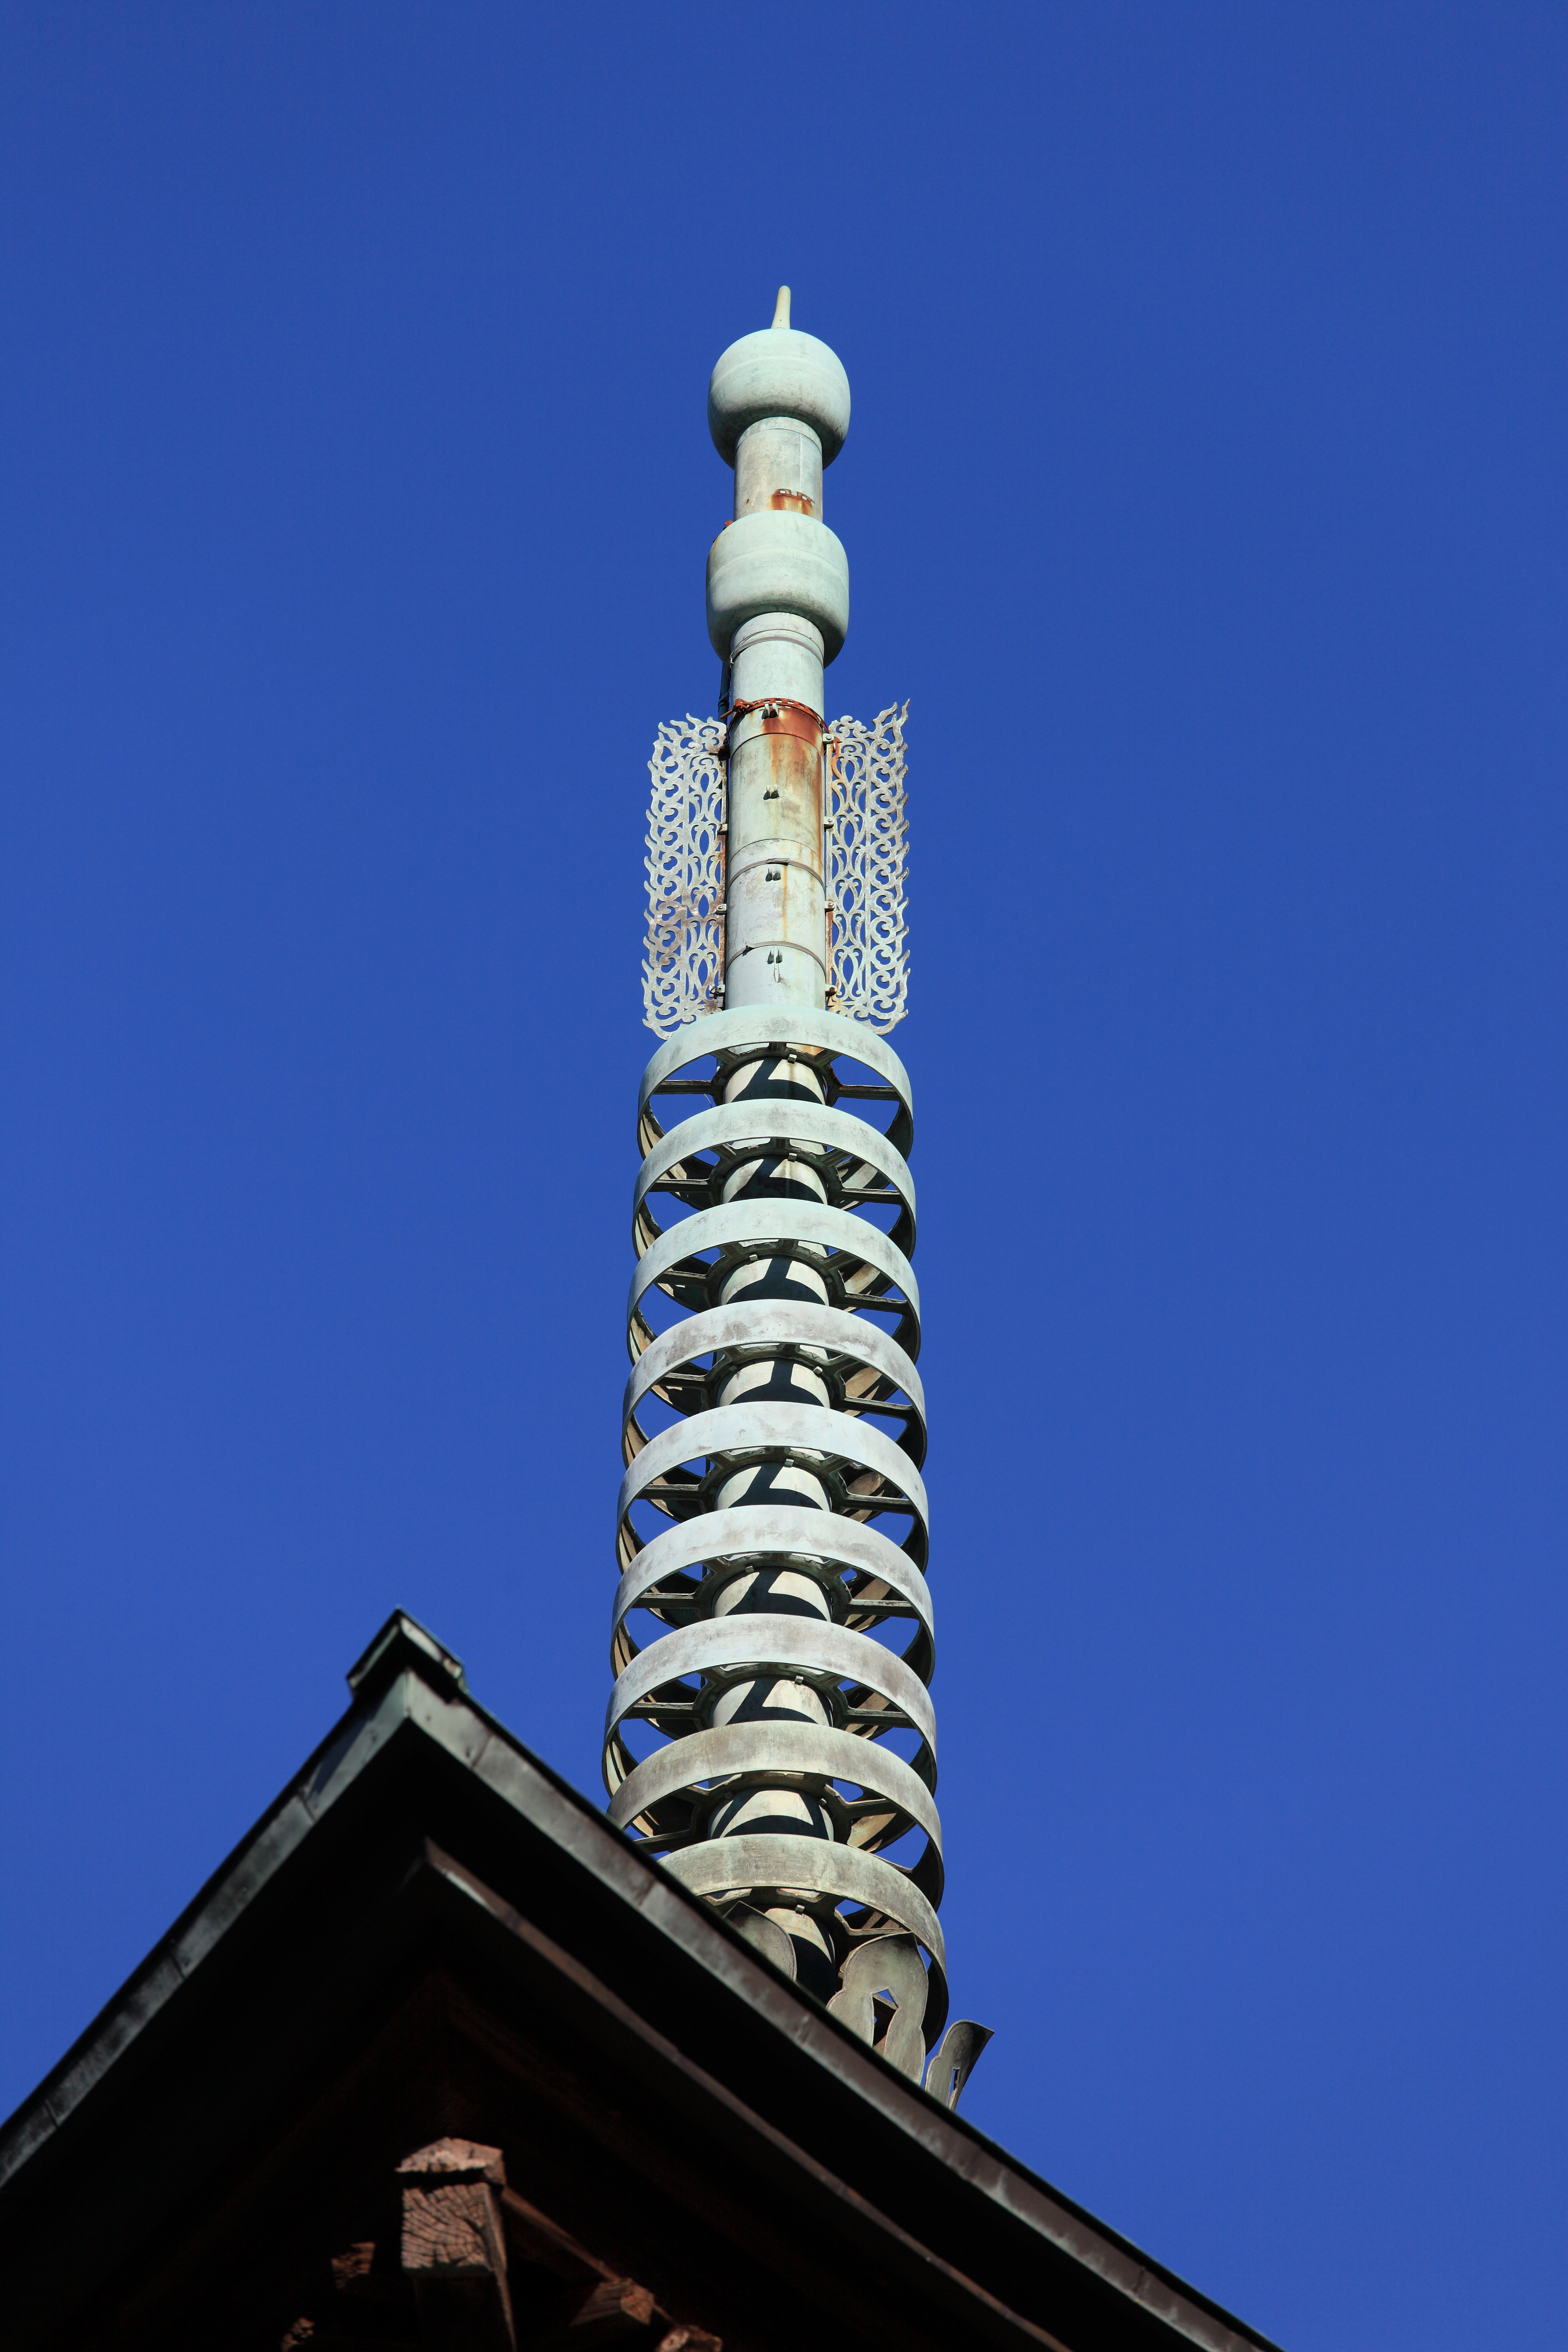
skyscraper, high, tower, landmark, blue, place of worship, cool image, temple, japanese, spire, steeple, 5d, style, hires, markii, hi, res, resolution, ibaraki, sakuragawa, sorin, yakuohin